Elroy Hirsch

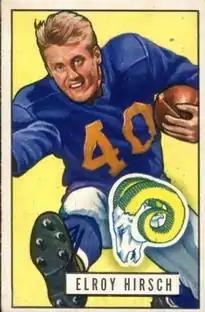
1951 Bowman card of Hirsch

In the opening game of the 1951 season, Norm Van Brocklin passed for an NFL record 554 yards, including 173 yards and four touchdown passes to Hirsch. During the season, Hirsch, Van Brocklin, Bob Waterfield, and Tom Fears (all four of whom have been inducted into the Pro Football Hall of Fame) led the Rams to an 8–4 record and a victory over the Cleveland Browns in the 1951 NFL Championship Game. Easily the best year of his career, Hirsch tied or broke multiple NFL receiving records in 1951. These records include: